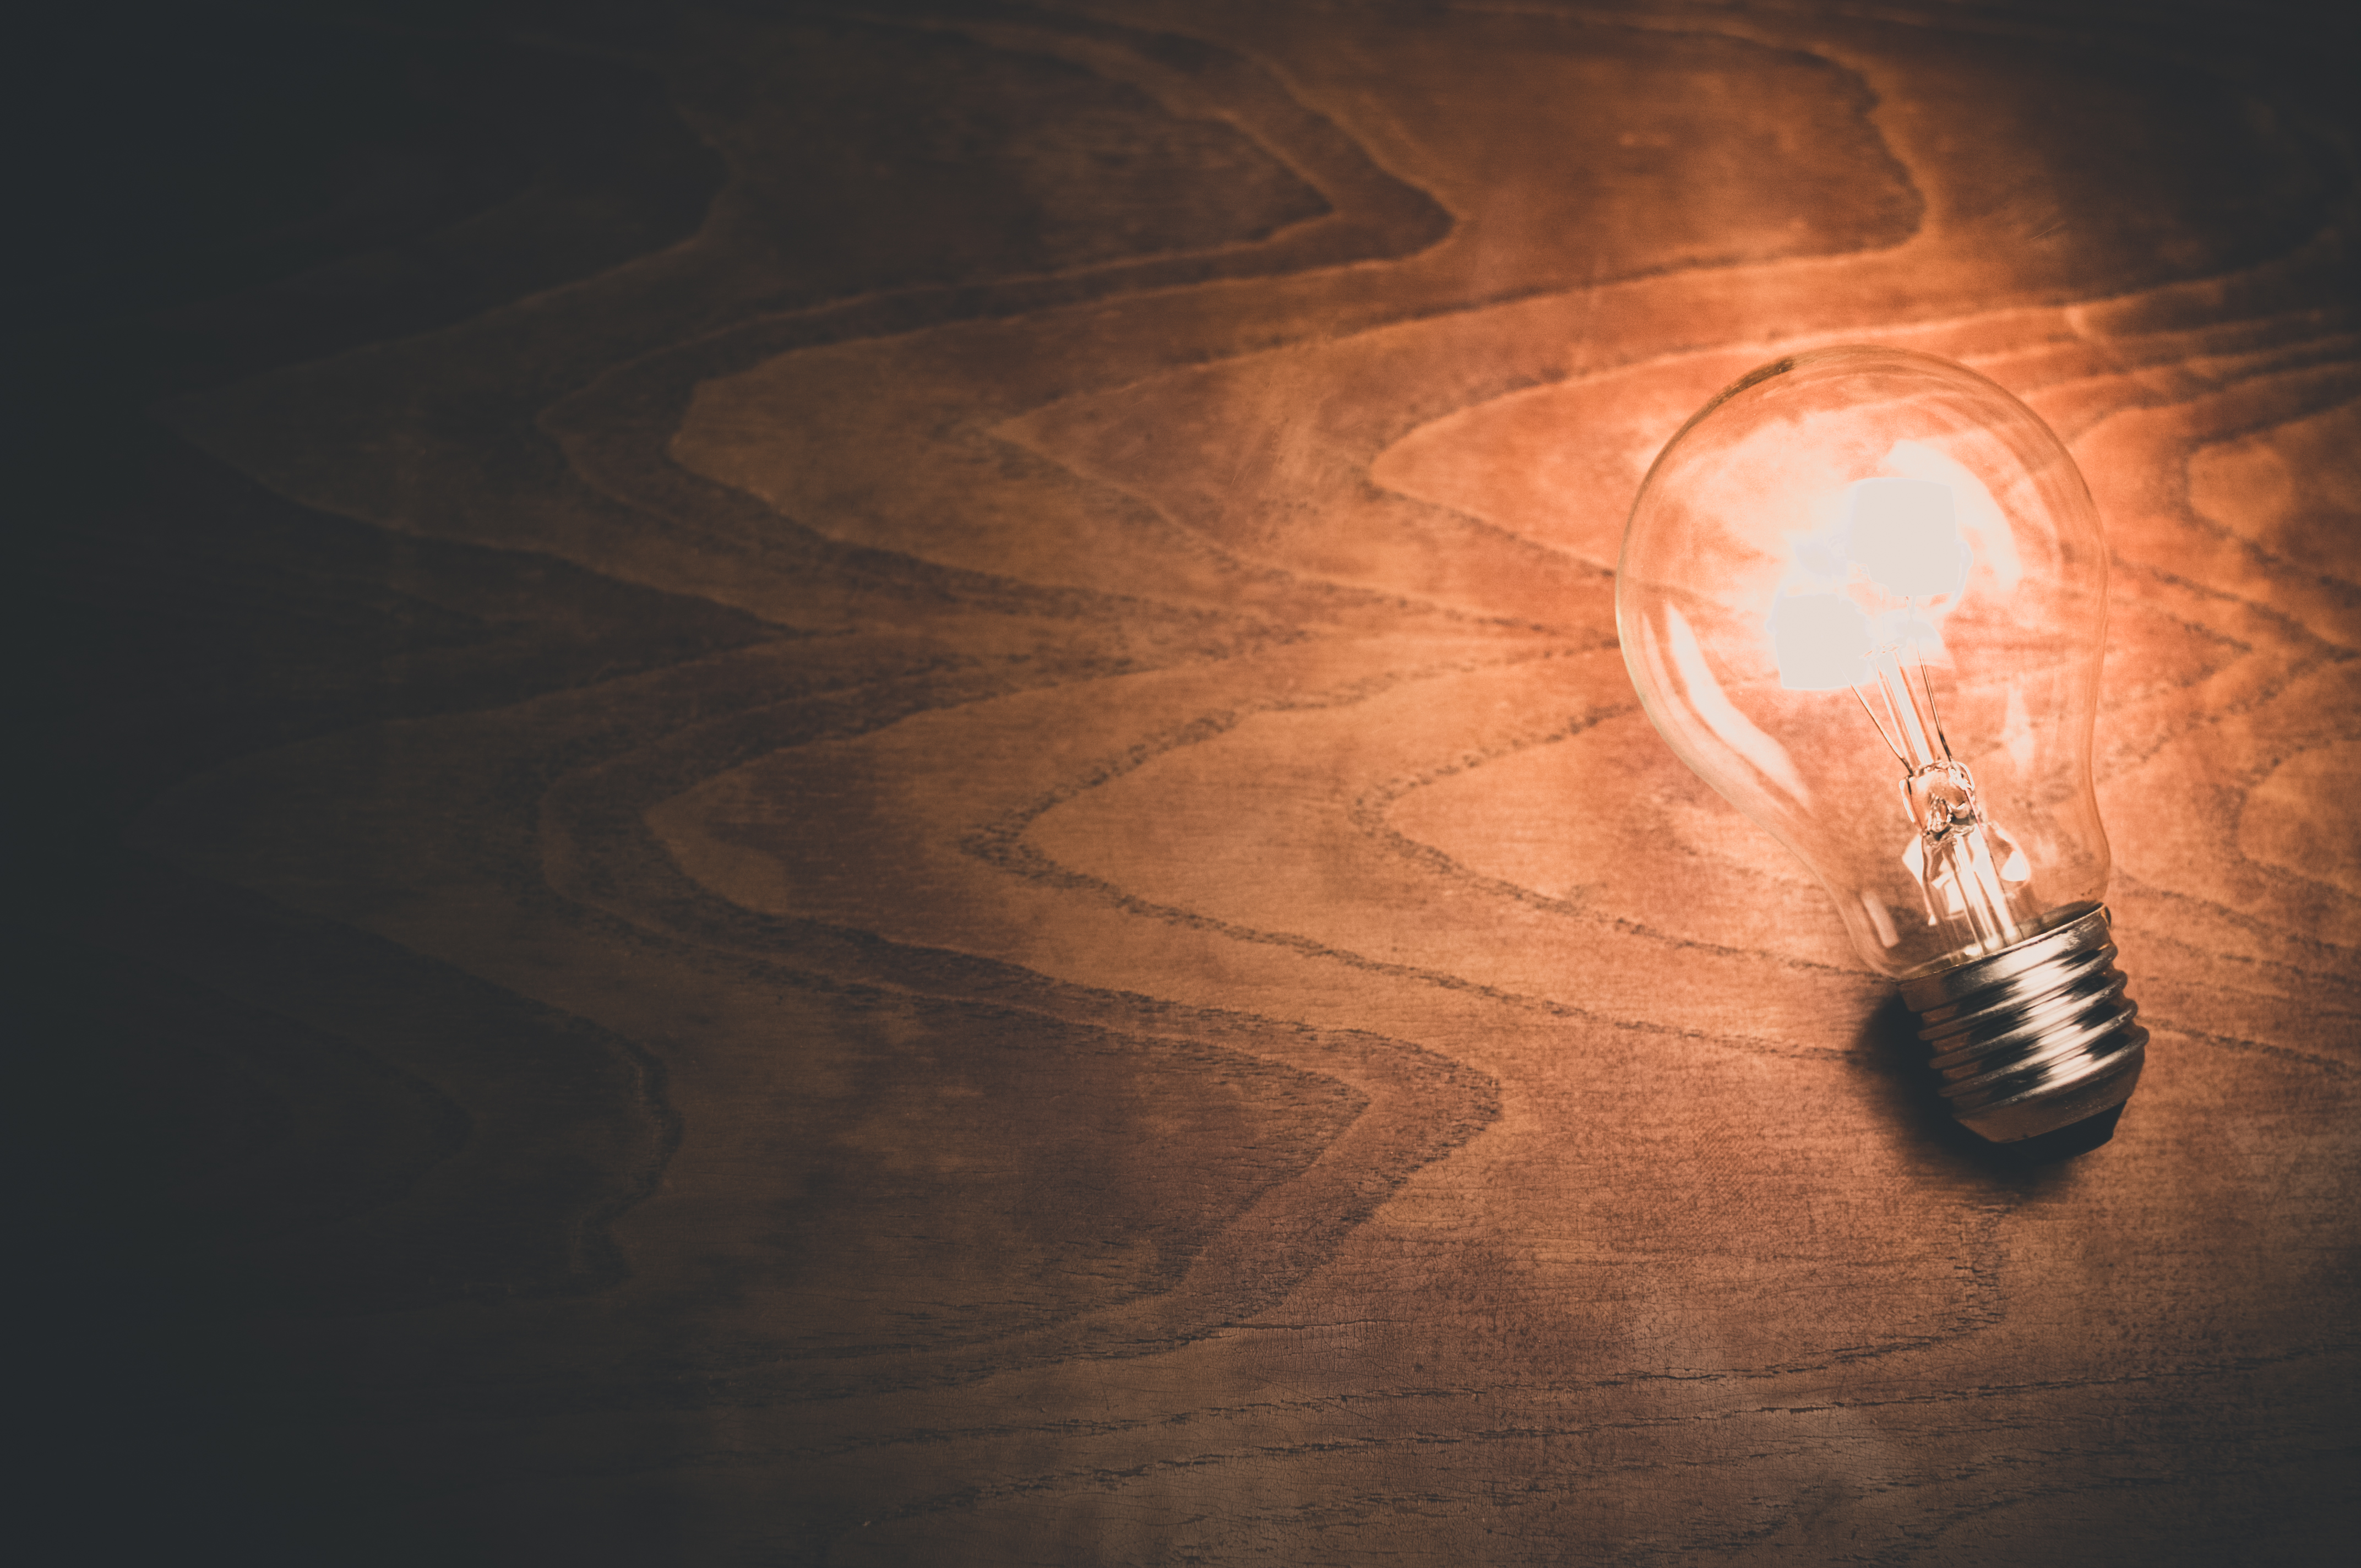
hand, table, light, sunlight, reflection, bulb, color, darkness, light bulb, lighting, circle, light fixture, shape, macro photography, computer wallpaper, incandescent light bulb